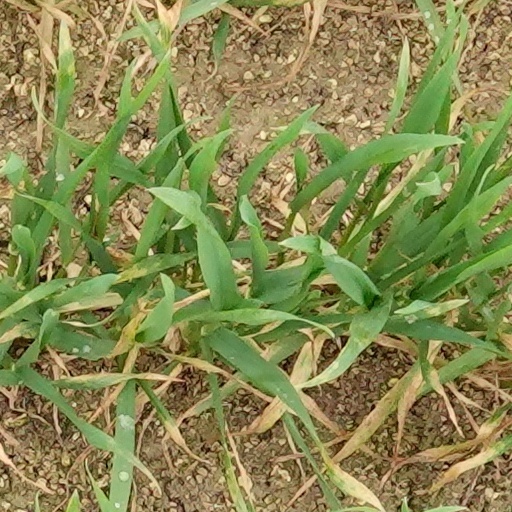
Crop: wheat